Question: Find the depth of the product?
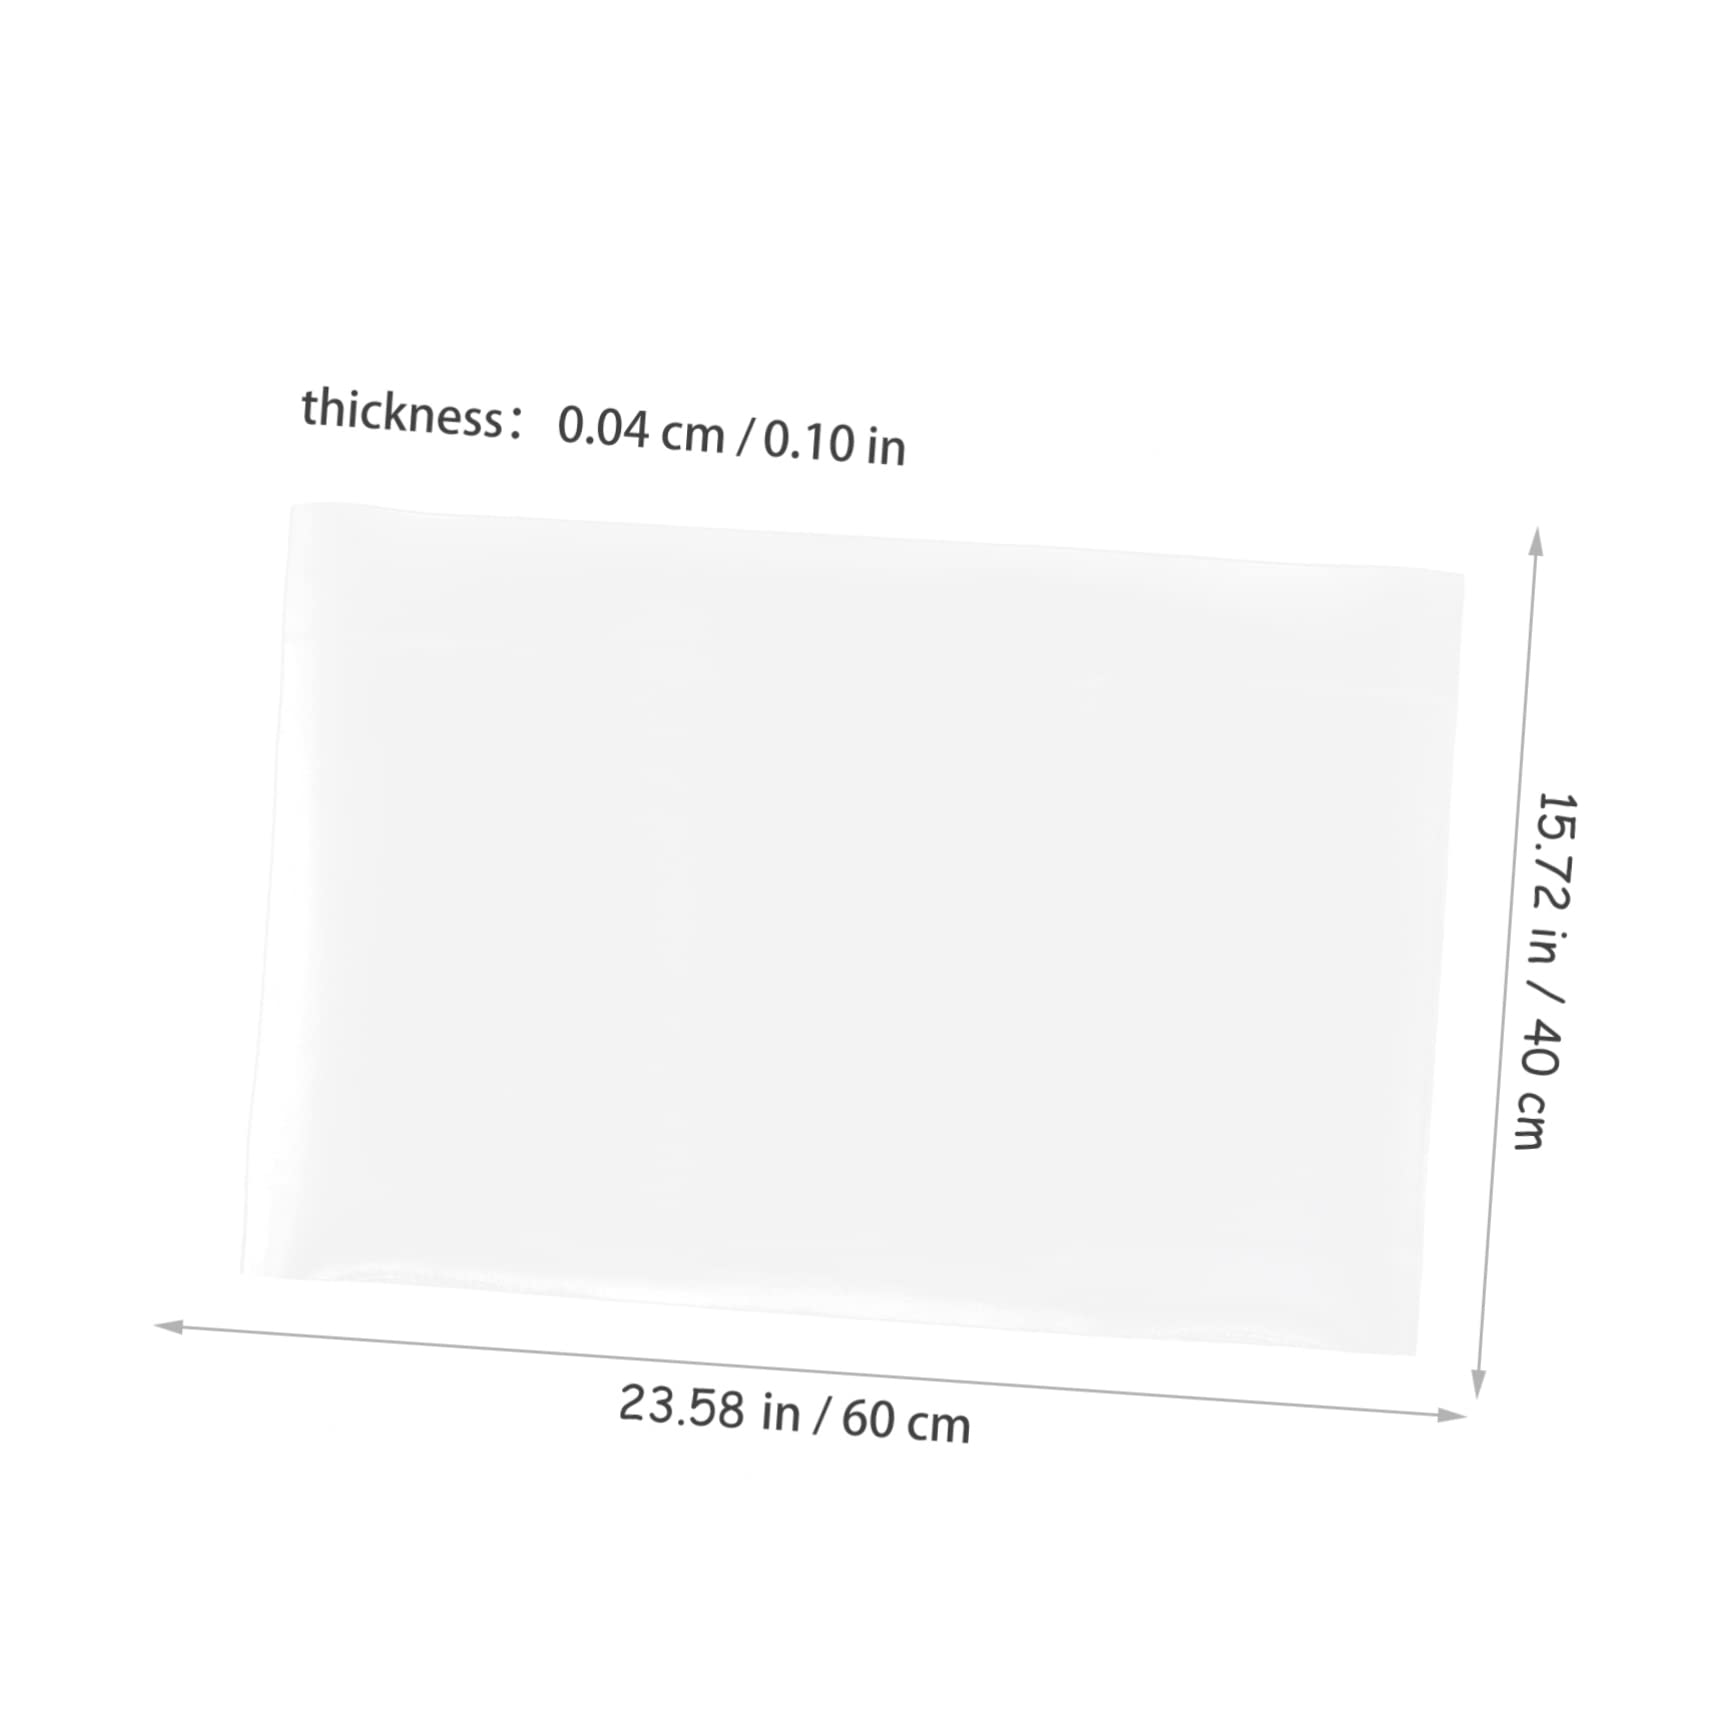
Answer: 23.58 inch